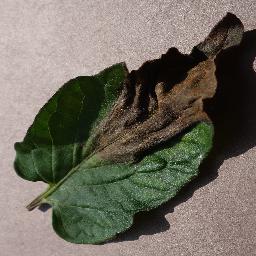
Label: Tomato___Late_blight